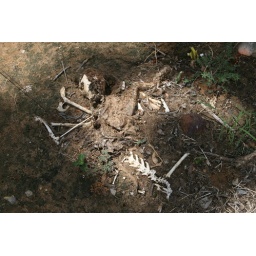
underneath the pizza king sign